Jurassic Park (film)

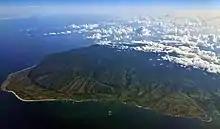
Much of the Hawaiian shoot took place on the island of Kauai, with many of the locations standing in for Isla Nublar

The film's fictional setting of Isla Nublar is located near Costa Rica, which was briefly considered as a filming location early on; this idea was scrapped as production would have occurred during the country's rainy season. Puerto Rico was seriously considered as well, until Spielberg settled on Kauai, Hawaii. He attributed this decision to his age: "Had I been twenty-six instead of forty-five, I might have gone to Yucatan or the Philippines or Costa Rica–someplace really rugged." He also liked the idea of "staying in a nice Hawaiian hotel with room service and a pool", while stating that the tropical landscapes were as good as, or better than, the alternative sites. In addition, Spielberg was familiar with Hawaii, having filmed there in the past, and was concerned about infrastructure and accessibility at the other locations. Set construction began in early June 1992, nearly three months before the start of filming. Some of the locations were remote and only accessible with off-road vehicles.